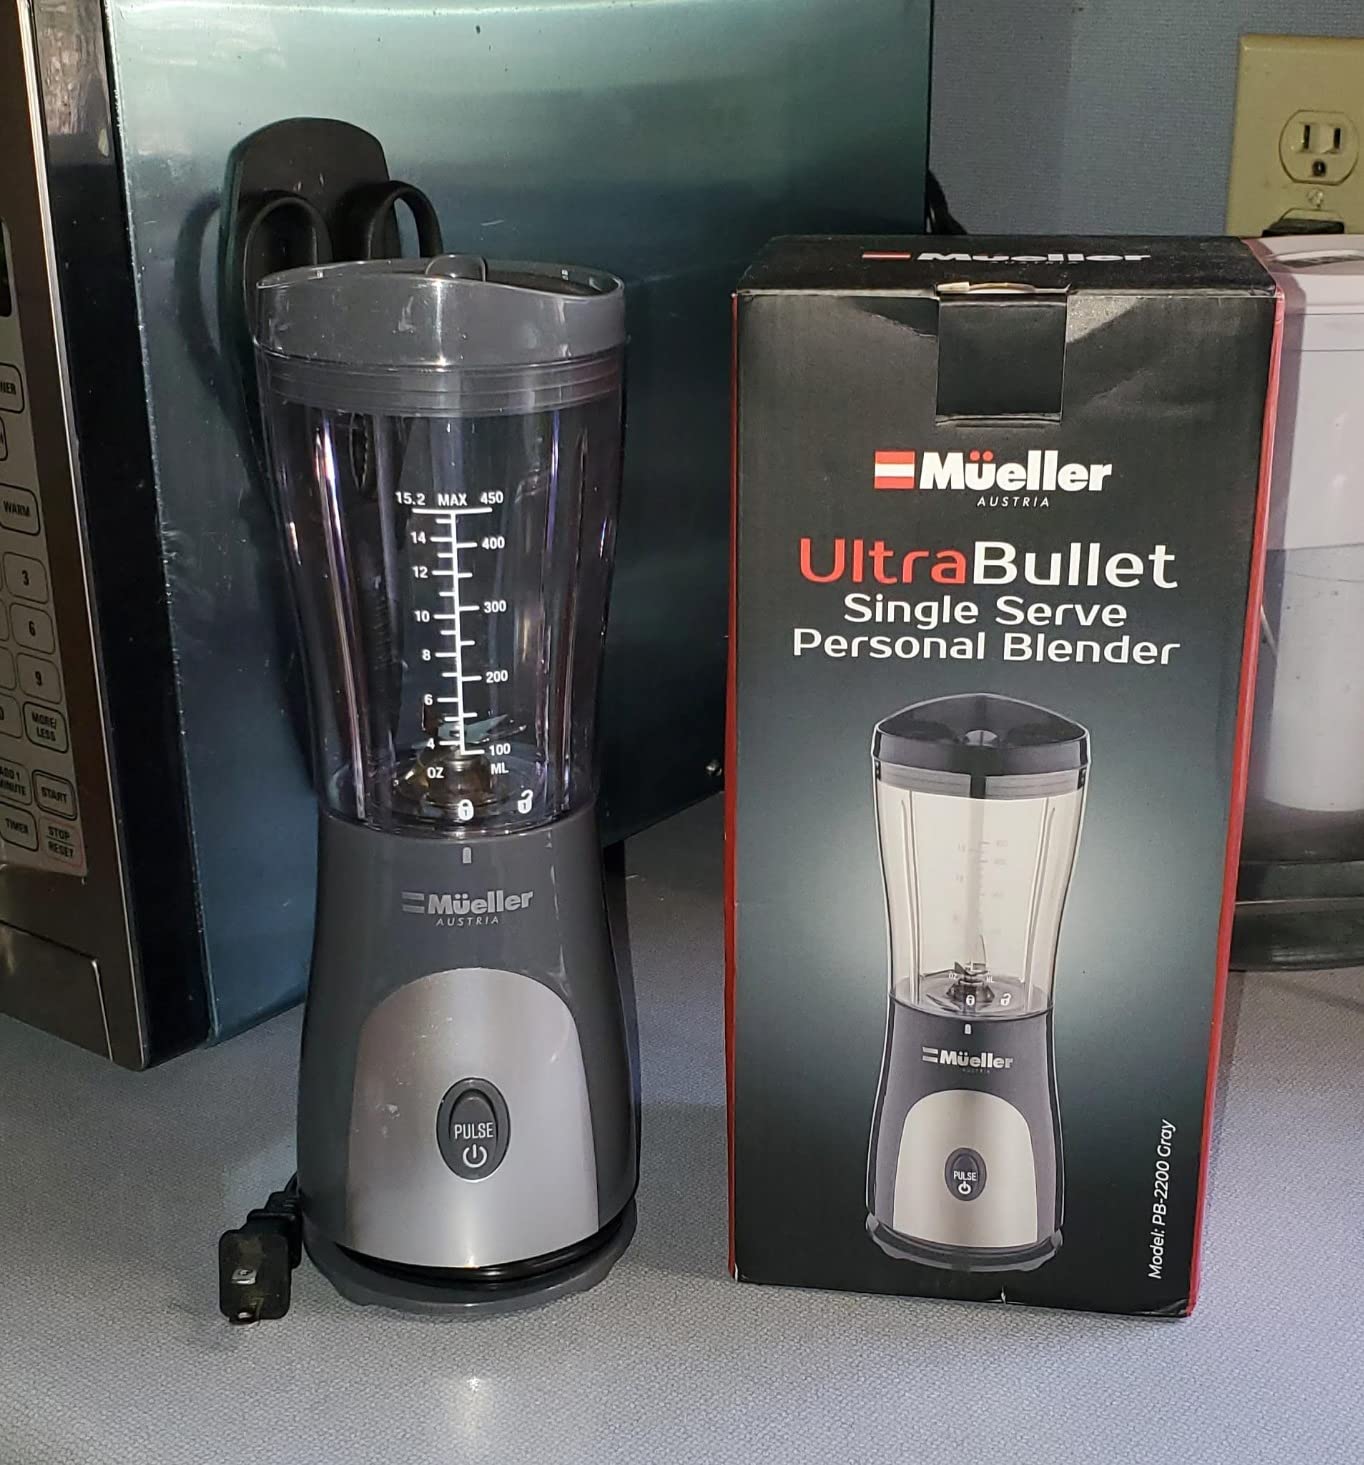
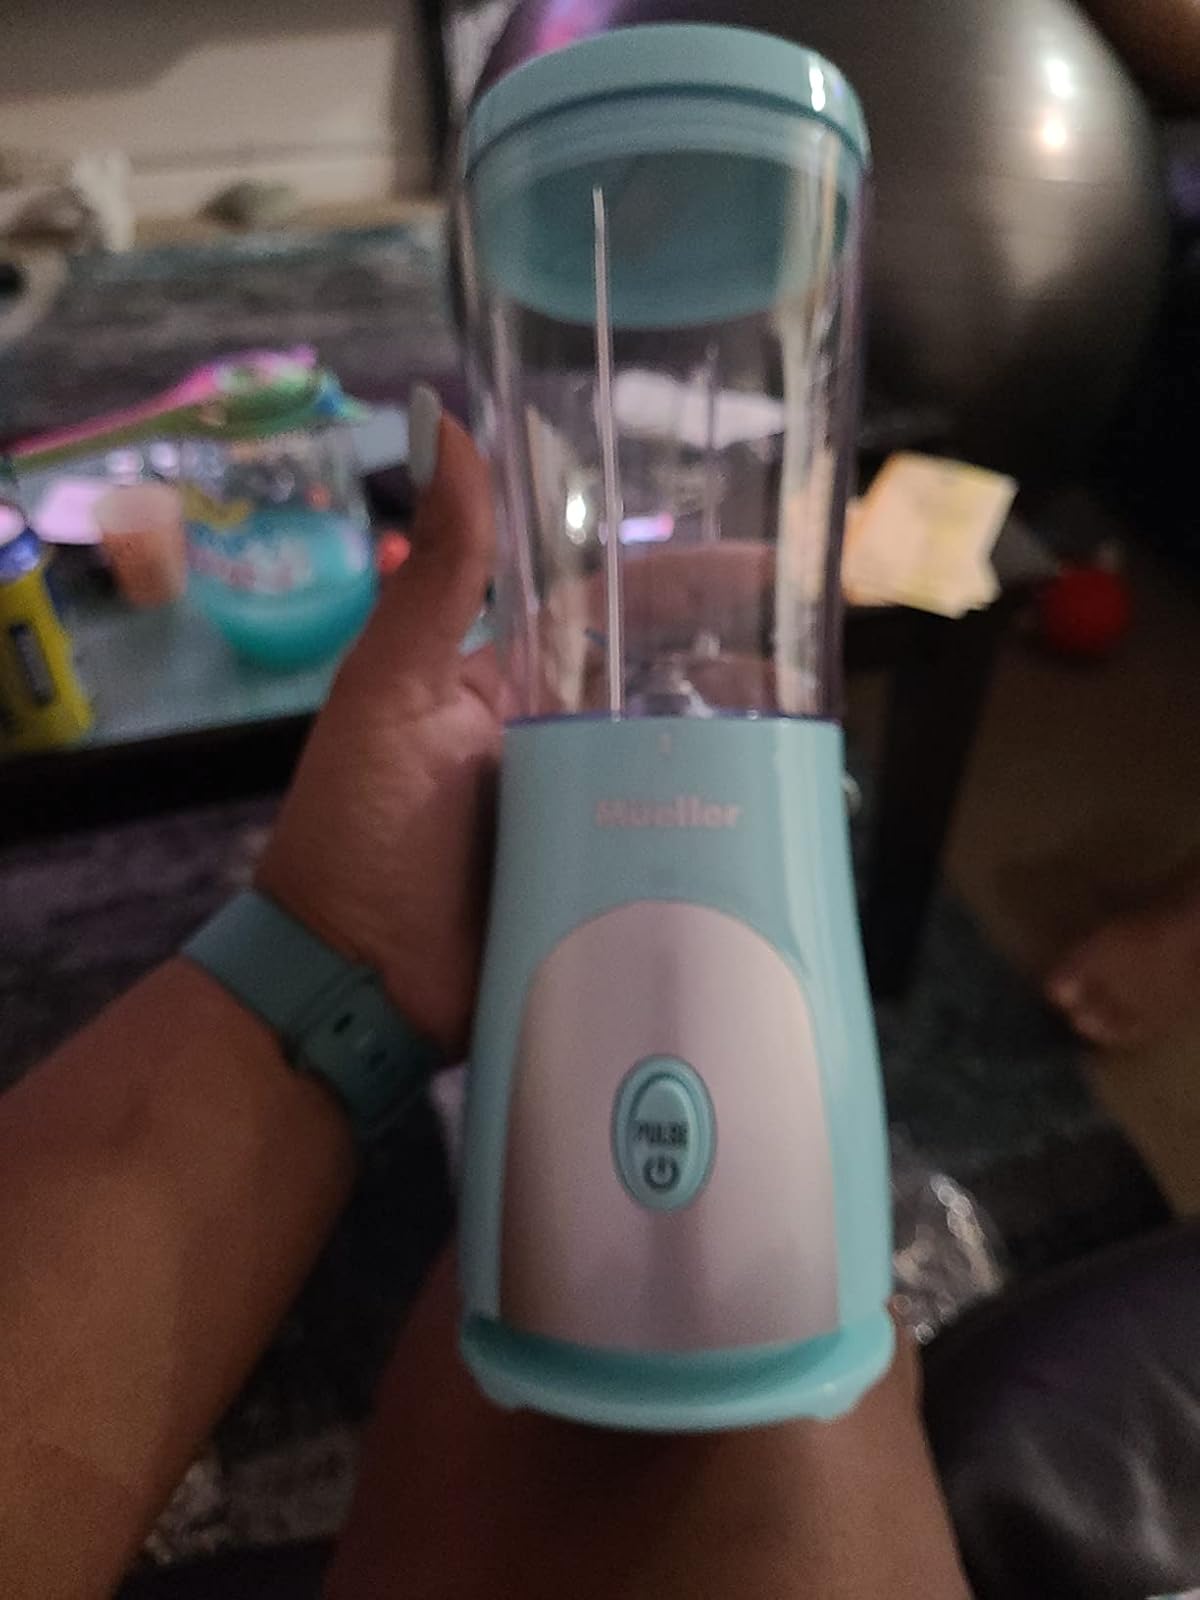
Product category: items_blender
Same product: no